Greece–Yugoslavia relations

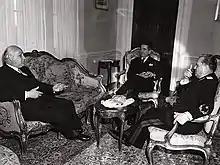
Reception of the new Ambassador of Greece in January 1951.

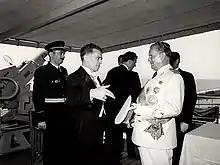
Yugoslav Ambassador to Greece Radoš Jovanović and President Josip Broz Tito at Yugoslav training ship Galeb in 1954.

The Yugoslav Non-Aligned policy enjoyed significant public support in Greece, especially among individuals and groups critical of too-close Greek alignment with the West. This criticism was on the basis that alignment with the West limited Greece's policies towards Turkey, another NATO member state. Relations between the two countries developed further after the end of the Greek junta in 1974 and the electoral victory of PASOK in 1981.